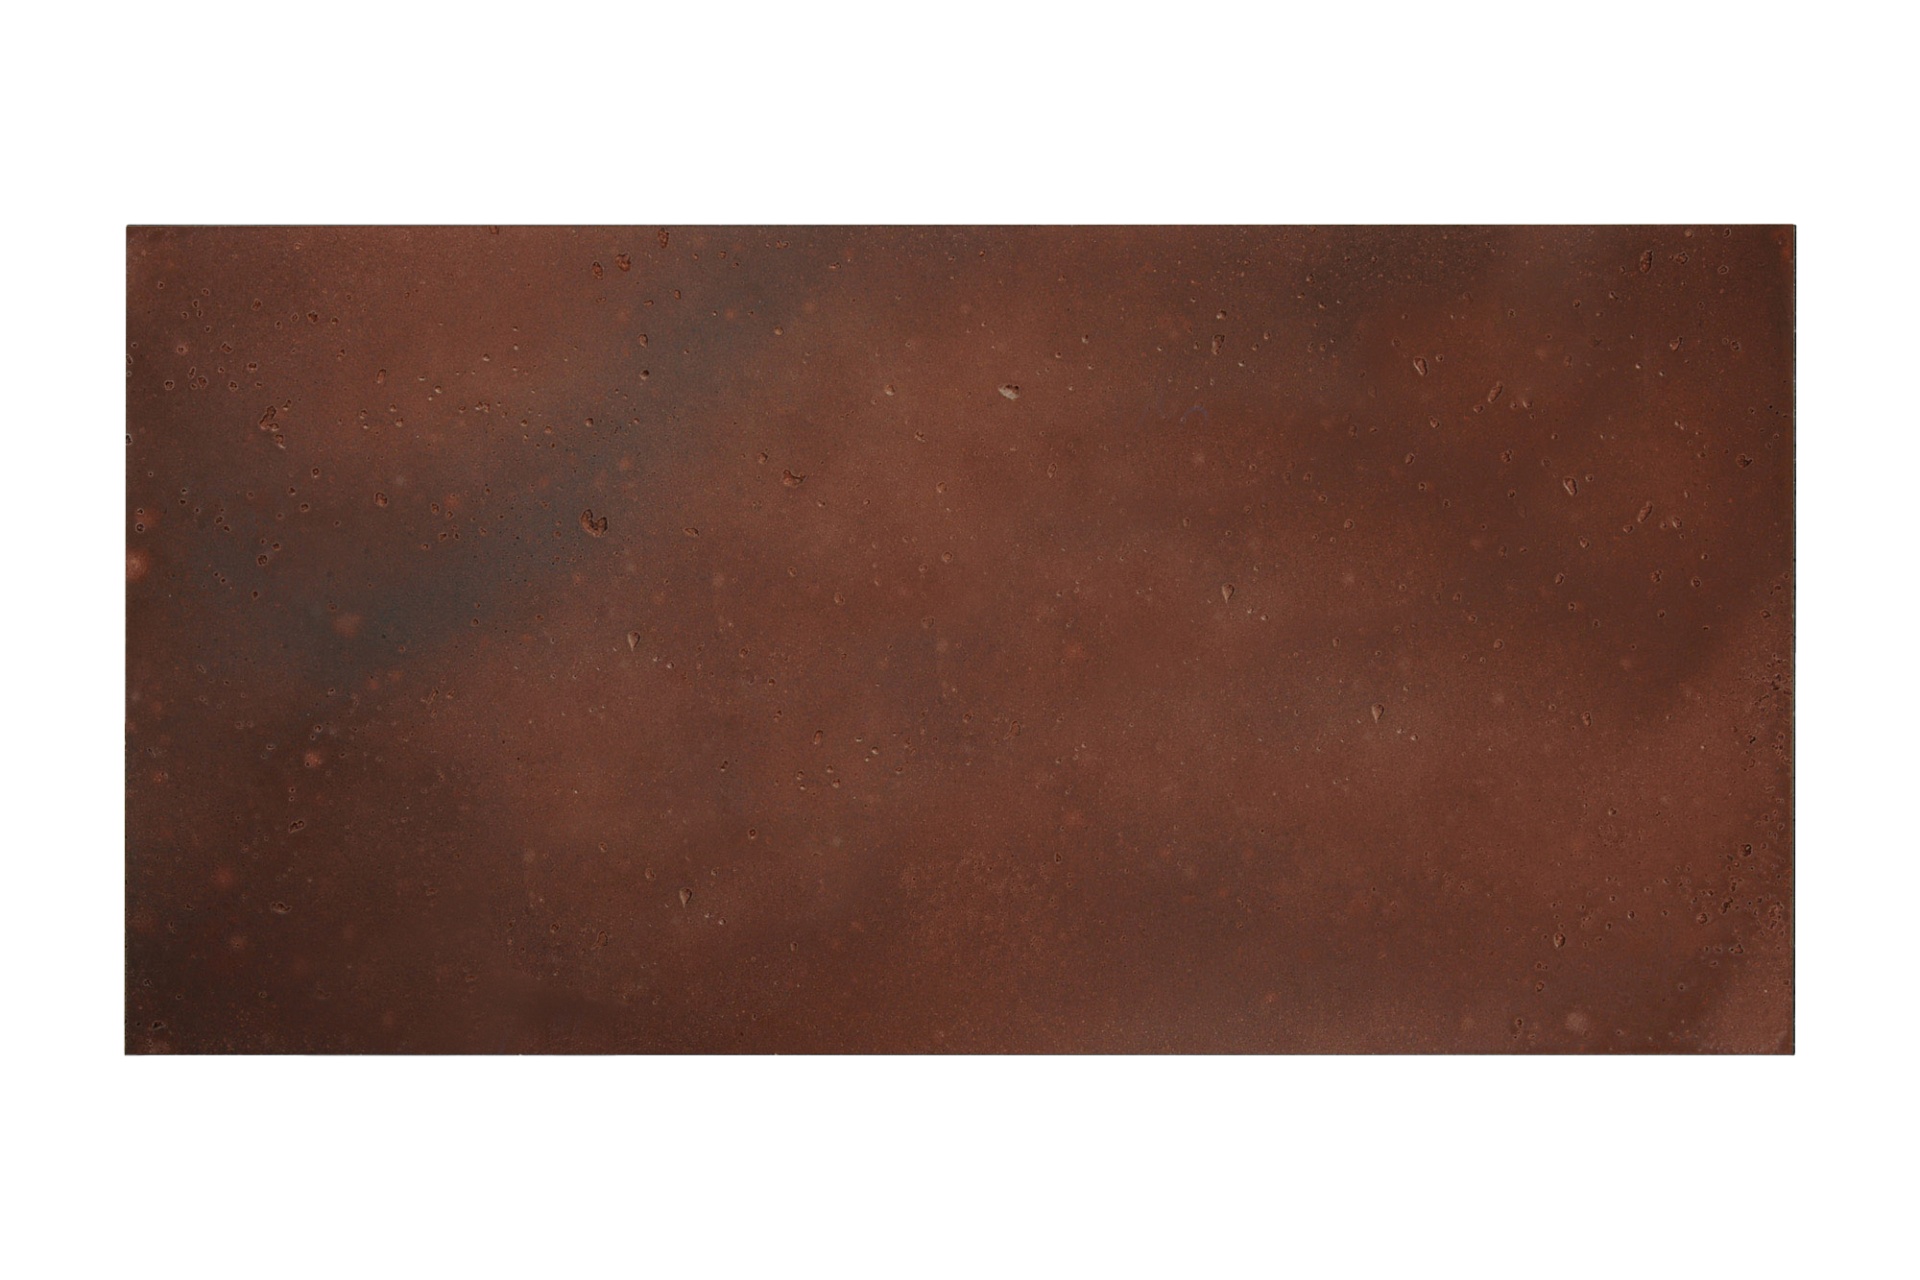
Placa Arhitecturala Tallin 1 (1.08mp), Stegu
Tallin este o placă proiectată cu gândul la spațiile industriale. Dimensiunile mari ale plăcii arhitecturale conferă un aer modern. Suprafața în diferite nuanțe, cu textura caracteristică betonului, iese în evidență, astfel încât, un perete placat cu Tallin va deveni elementul central al unei încăperi sau al unei fațade. Dimensiuni 735x370x8mm Acoperire (mp / pachet) 1.08 Bucăți per pachet 4 buc Greutate (kg) / pachet 20,8kg Tip - Material Beton Utilizare Interior Termen de livrare: 12-14zile.
Brand: Stegu
Category: Hardware > Building Materials > Wall Paneling > Planks